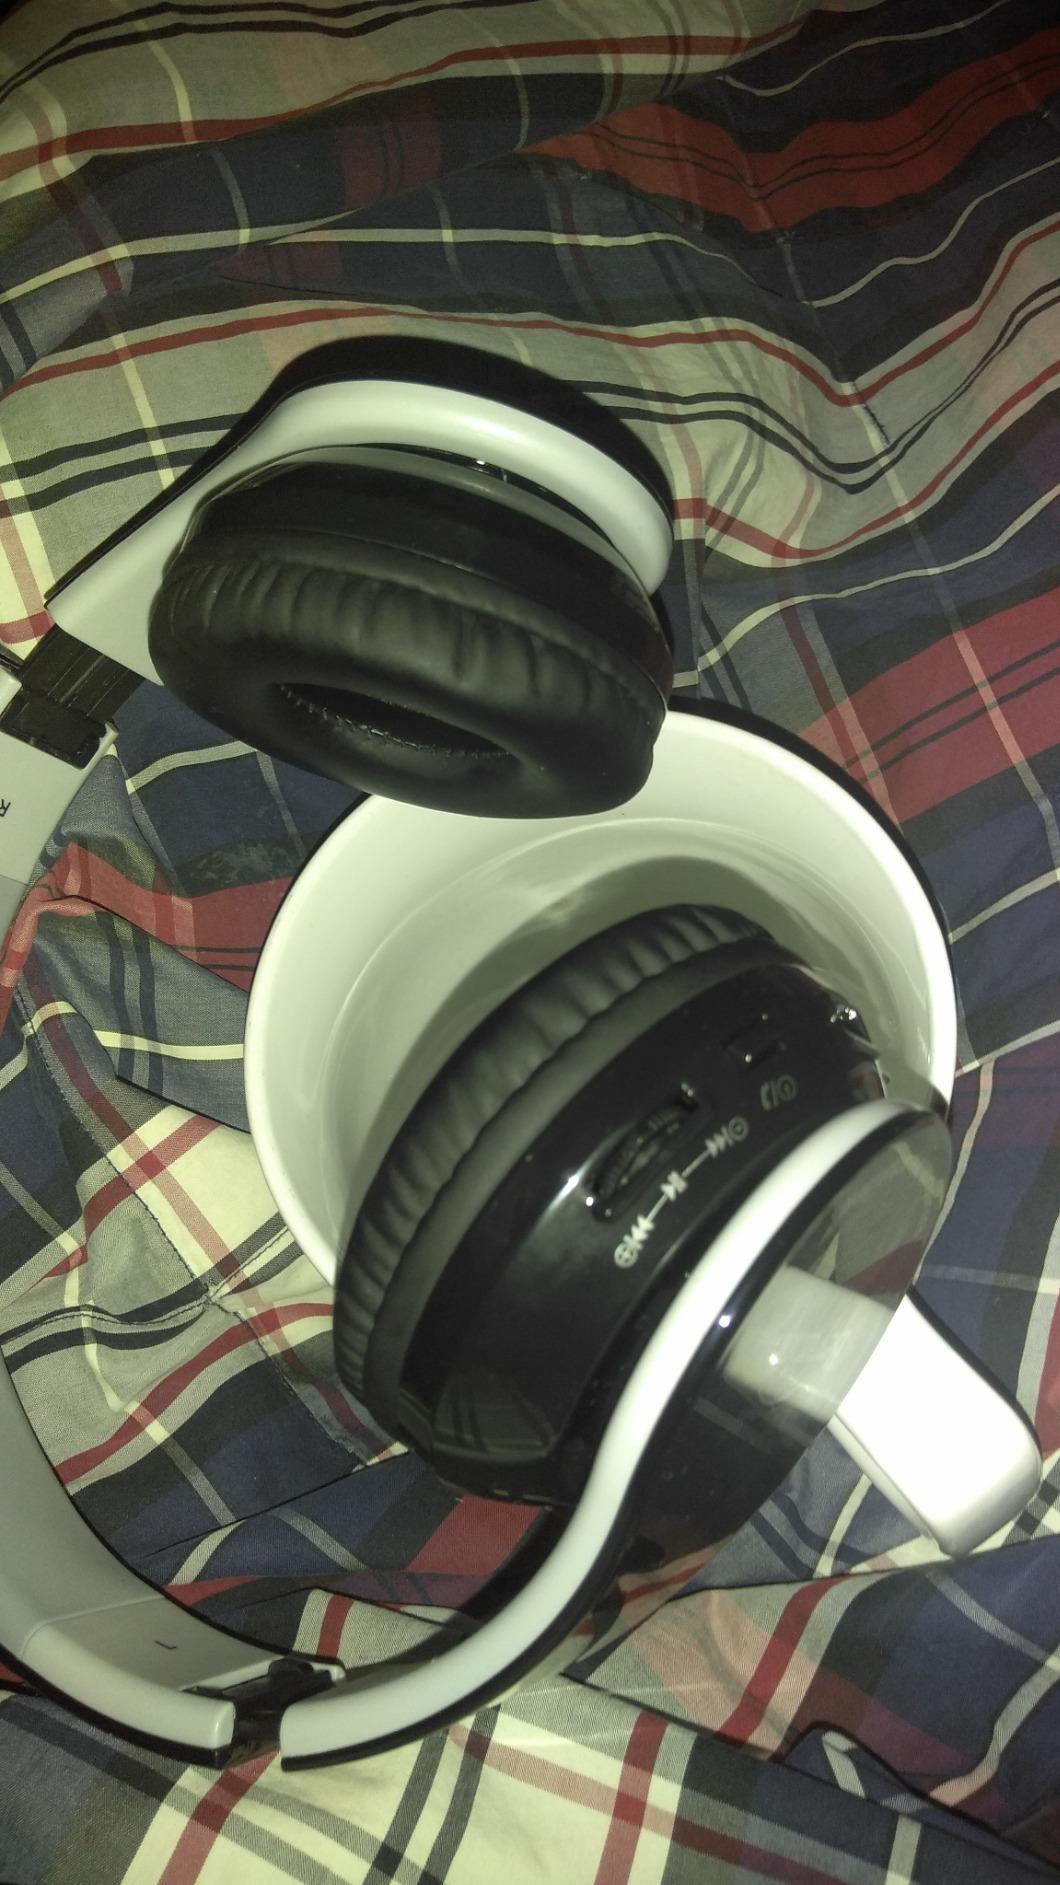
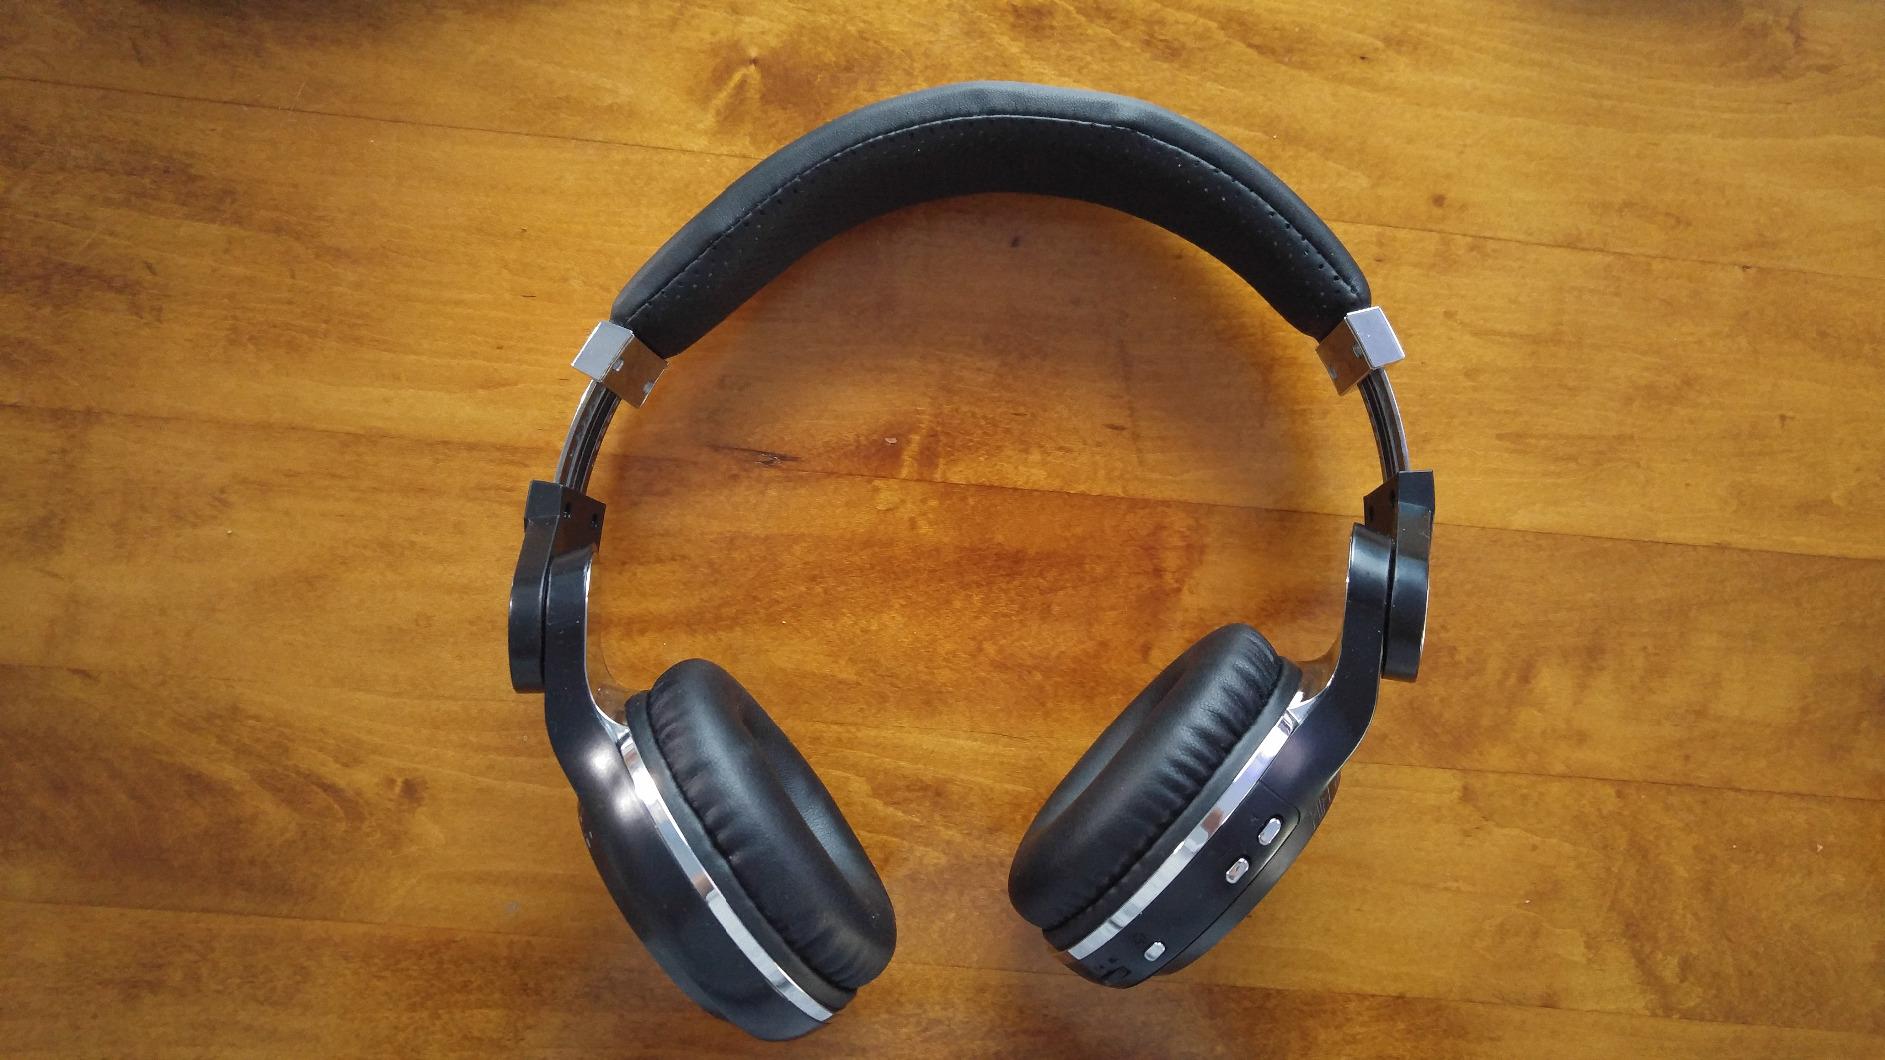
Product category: headphones
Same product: no